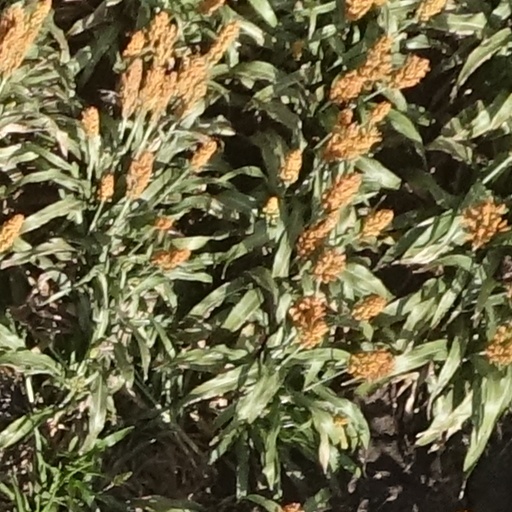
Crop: sorghum